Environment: real
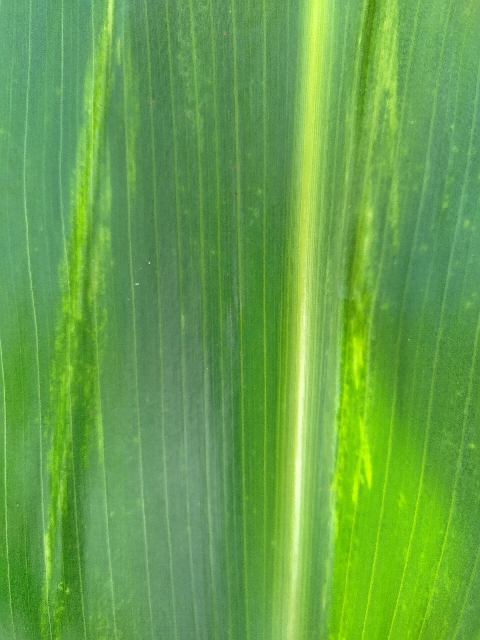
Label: lethal_necrosis